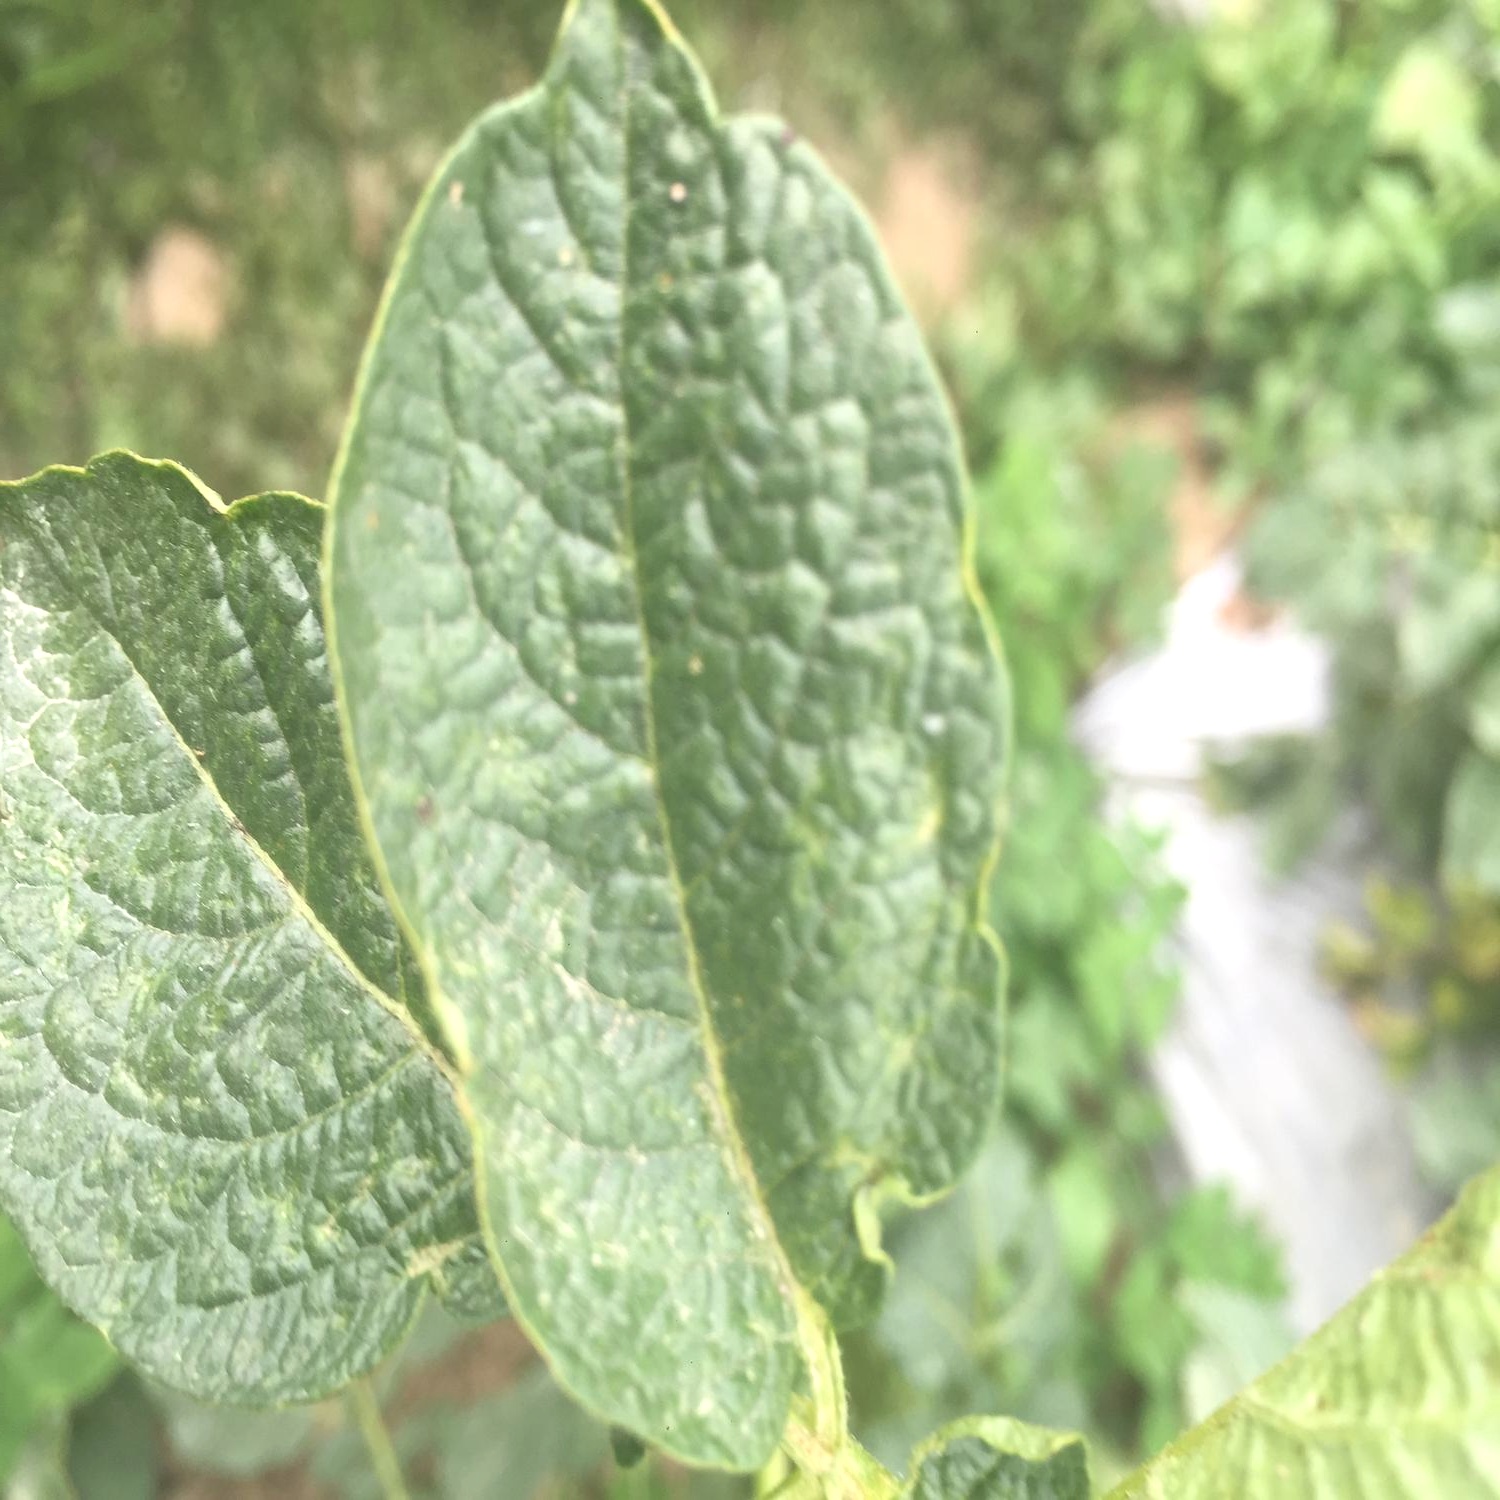
Etiqueta: Virus